Nordhordland

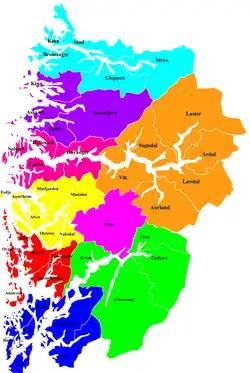
Districts of Vestland:

The meaning of the name is "the northern part of Hordaland". (See also Sunnhordland.)